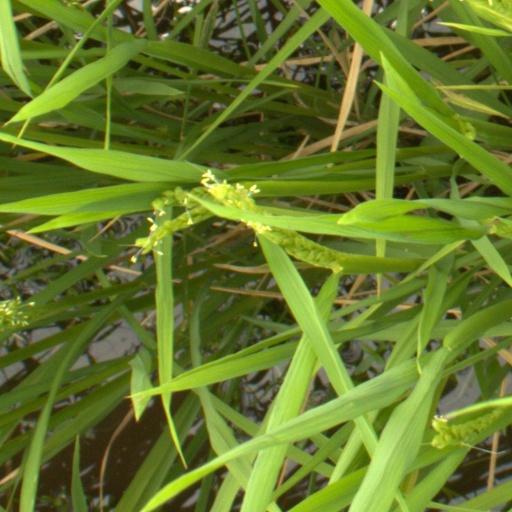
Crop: rice